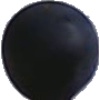
Label: Grape Blue 1